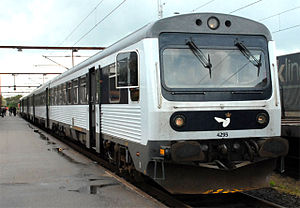
DSB / Rullende materiel / Materiel i drift
DSB MR 4293/4093 toget til Fredericia i Padborg.
Statsvirksomheden DSB er en selvstændig offentlig virksomhed, der driver persontrafik på statens jernbanenet, og som er ejet 100 % af Transport-, Bygnings- og Boligministeriet. DSB opstod i 1885, efter staten i 1867 under navnet De jysk-fynske Statsbaner overtog det private selskab Det Danske Jernbanedriftselskab og i 1880 det ligeledes privatejede Det Sjællandske Jernbaneselskab.